Constitution of Singapore

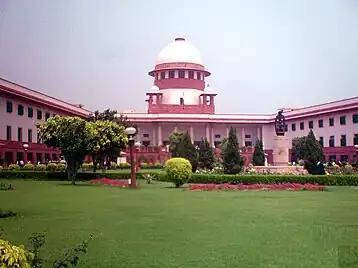
The Supreme Court of India which, in 1973, decided there are basic features of the Constitution of India that cannot be amended by Parliament

The requirement for a national referendum also applies to Articles 5(2A) and 5A of the Constitution, though these provisions are not yet operational. Article 5(2A) states that unless the President, acting in his personal discretion, gives a contrary written direction to the Speaker, a bill seeking to amend certain key provisions in the Constitution requires the approval of at least two-thirds of the votes cast at a national referendum. Such amendments have been called core constitutional amendments. These key provisions are the fundamental liberties in Part IV of the Constitution; provisions in Chapter 1 of Part V which deal with the President's election, powers, maintenance, immunity from suit, and removal from office; Article 93A which gives the Chief Justice or a Supreme Court judge nominated by him jurisdiction to determine whether a presidential election is valid; Articles 65 and 66 which, among other things, fix the maximum duration of Parliament at five years from the date of its first sitting, and require a general election to be held within three months after a dissolution of Parliament; any provision authorising the President to act in his personal discretion; and Articles 5(2A) and 5A themselves.